Rachid Taha

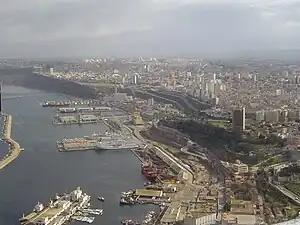
Taha grew up in the seaside Algerian city of Oran.

In the 1980s, Algeria's indigenous pop music known as "raï" began to achieve international attention. Originally raï music was based on "city slickers adapting music from the sticks" and was described as ribald, but it became more of a medium for political protest when young people in the 1960s and 1970s used it to "express their anger and desires." Taha suggested that Algerian musical styles and rock are "closely linked". Taha was influenced by the Moroccan chaâbi band Nass El Ghiwane which has been described as "Morocco's answer to the Beatles or the Stones."